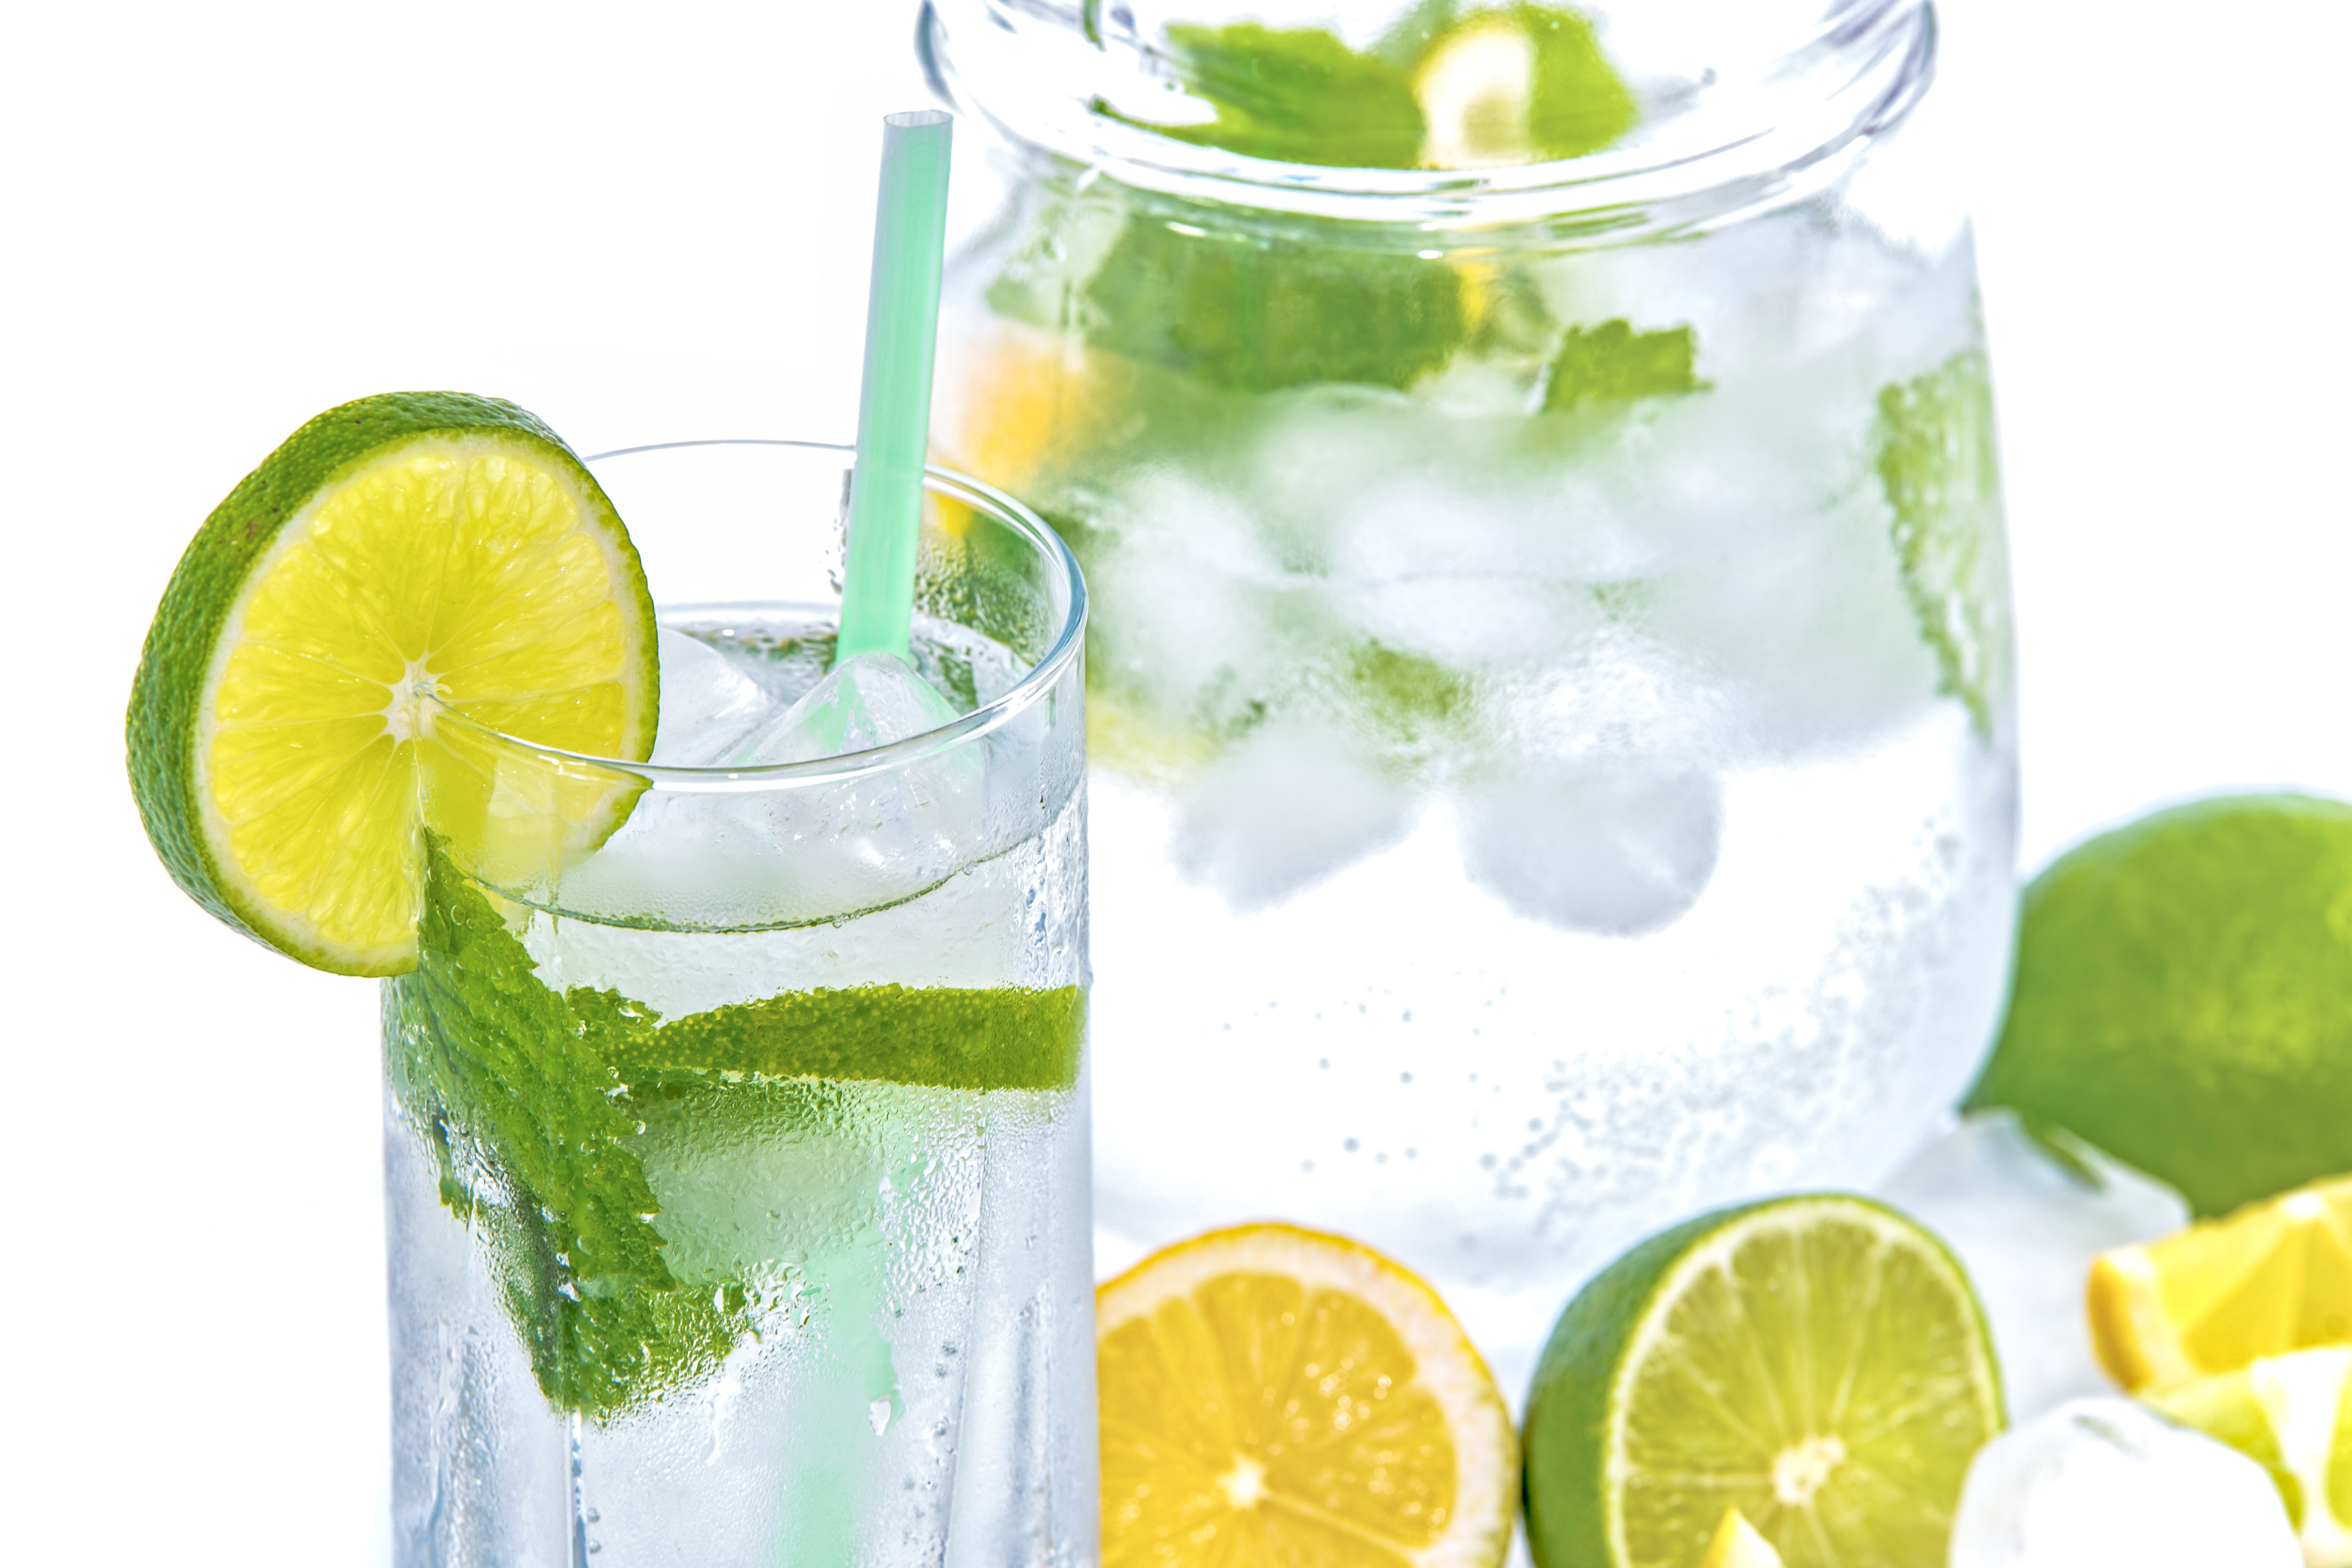
water, cold, liquid, fruit, leaf, glass, restaurant, summer, ice, food, spring, green, produce, tropical, natural, fresh, lemonade, beverage, drink, yellow, leisure, healthy, mint, lemon, alcohol, cocktail, liquor, freshness, mojito, lime, juice, mineral water, cool, holidays, refreshment, chill, diet, refreshing, citrus, white background, flowering plant, alcoholic beverage, carbonated, land plant, distilled beverage, non alcoholic beverage, caipiroska, caipirinha, lemon lime, limeade, lemon juice